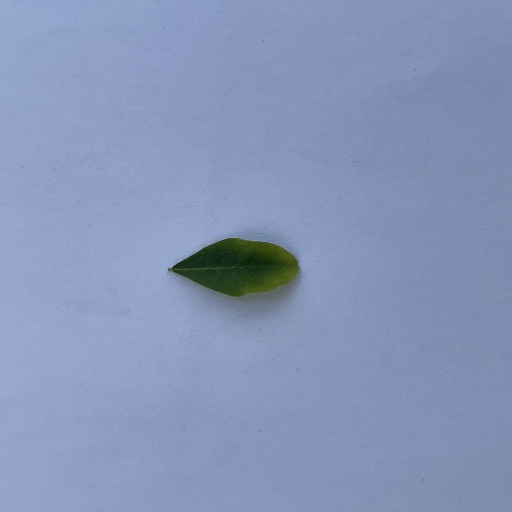
Species: Sojina
Leaf condition: Bacterial Spot